Modbury High School

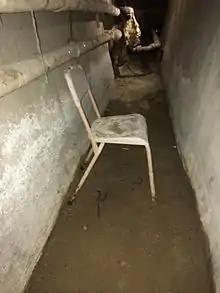
One of the chairs in the tunnel network beneath the school.

Modbury is attending the 2023 Aramco F1 in Schools World Finals in a collaboration with Brighton Grammar School.